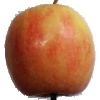
Label: apple_pink_lady